FK Třinec

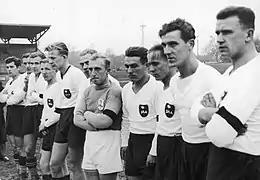
Siła Trzyniec, Katowice - 1938

In 1921 Polish population of Třinec (Polish: Trzyniec) founded "KS Siła Trzyniec", ethnically Polish sport club. In the same year local German population founded "DSV Trzynietz". Two years later Czechs founded their own club "SK Třinec". After the communist coup d'état of 1948, communists began to curb the number of organizations in Czechoslovakia and the Polish club was fused to the Czech one in 1952. The club won promotion to the Czechoslovak First League after finishing behind Spartak Brno B, who were ineligible for promotion, in Group B of the Czechoslovak Second League in the 1962–63 season. Třinec played in the First League for the first time in the 1963–64 season, before returning to play three consecutive seasons there between 1970–71 and 1972–73. Two more seasons in the top flight followed in 1974–75 and 1975–76 before the club was relegated from the top flight.